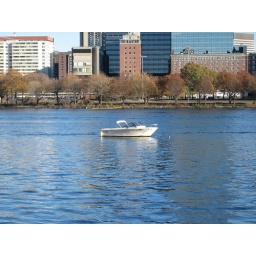
Just a boat sitting out in the middle of the river.